White Ensign

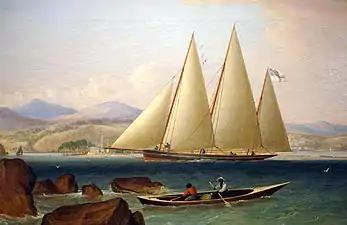
1831 painting of a Bermuda sloop of the Royal Navy flying the White Ensign

English naval ensigns were first used during the 16th century, and were often striped in green and white (the Tudor colours), but other colours were also used to indicate different squadrons, including blue, red and tawny brown. (These striped ensigns can be seen in use on both English and Spanish warships in contemporary paintings of the 1588 Spanish Armada battles). Later, there was usually a St George's Cross in the upper canton, or sewn across the field as on the modern White Ensign. These striped ensigns continued in use under the Stuart kings: the Naval ensign of 1623 is described as having "15 horizontal stripes alternately blue, white and yellow with a Cross of St George in the canton". This design fell out of use after 1630, with the introduction of the Red, White and Blue ensigns. The use of stripes continued in the red and white of both the flag of the Honourable East India Company, adopted in 1600, and of the 1775 Continental Union Flag that formed the basis for the modern flag of the United States, and the red, white and blue striped ensign that is the flag of Hawaii.